Transportation in Las Vegas

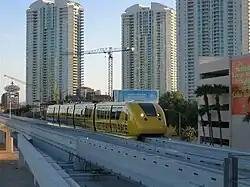
Bombardier MVI rolling stock

Unlike other monorails which traditionally serve as short line people movers (such as the Mexico City International Airport Monorail or the Walt Disney World Monorail System), the Las Vegas Monorail is the primary rapid transit system in Las Vegas. It is operated by Regional Transit Corporation of South Nevada (RTC transit). It was built primarily as a tourist transit system, and exclusively serves the Las Vegas Strip. The system served more than five million people in 2010. Although ridership has declined due to Sahara closing in 2011 and the COVID pandemic, it still remains a key piece of the Las Vegas transportation system.